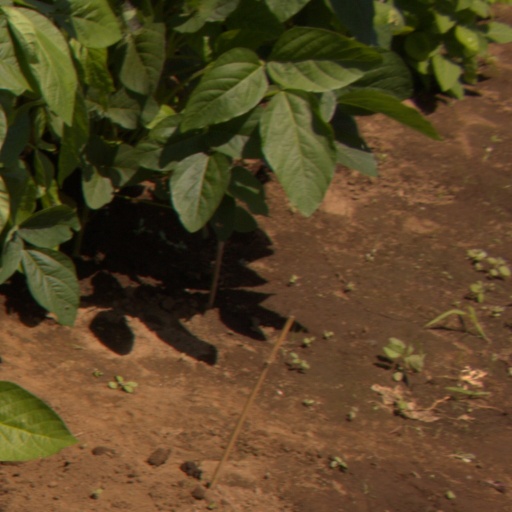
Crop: soybean